2 Days in Paris

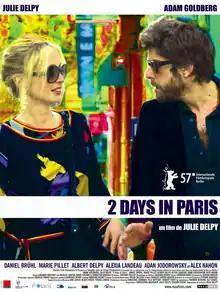
Theatrical release poster

2 Days in Paris is a 2007 romantic comedy-drama film written, co-produced, edited, scored and directed by Julie Delpy, and stars Delpy, Adam Goldberg and Daniel Brühl. It was followed by the 2012 sequel "2 Days in New York".